Rover 200 / 25

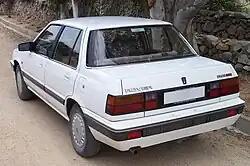
Rover 213 SE, rear

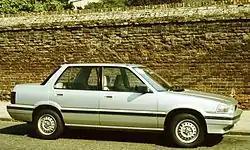
Rover 213 side profile

The original Rover 200 (sometimes referred to by the codename "SD3") was the replacement for the earlier Triumph Acclaim, and was the second product of the alliance between British Leyland (BL) and Honda. Only available as a four-door saloon, the 200 series was intended to be more upmarket than the company's Maestro and Montego models, which the 200 Series came in between in terms of size. It was launched on 19 June 1984, at which time there was still a high demand for small family saloons, with many manufacturers selling this type of car under a different nameplate to similar-sized hatchbacks. For example, Ford was selling the saloon version of the Escort as the Orion, the saloon version of the Volkswagen Golf was called the Jetta, and Vauxhall soon launched an Astra-based saloon called the Belmont. The Rover 200 Series, however, was not based on a hatchback.